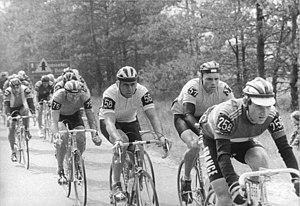
La Course de la Paix est une épreuve cycliste à étapes, créée en 1948. Organisée par les quotidiens des partis communistes polonais Trybuna Ludu et tchécoslovaque Rudé Právo, la course se dispute jusqu'en 1951 entre Varsovie et Prague. En 1952, le journal Neues Deutschland, organe du Parti socialiste unifié d'Allemagne se joint à l'organisation. Désormais, la Course de la Paix alterne ses départs et ses arrivées entre les trois capitales, Berlin, Prague et Varsovie. Cette organisation dure jusqu'en 1984. En 1985 et 1986, les soviétiques sont associés à l'organisation de la course : le quotidien la Pravda devient coorganisateur et les départs sont donnés de Moscou puis de Kiev. Elle reprend en 1987 son parcours traditionnel, entre Berlin, Prague et Varsovie, et célèbre son 40ᵉ anniversaire en réunissant au départ de Berlin 156 coureurs répartis en 26 équipes venues de 3 continents. C'est son apogée. La première page du règlement de la Course de la Paix définit l'objectif de l'épreuve :